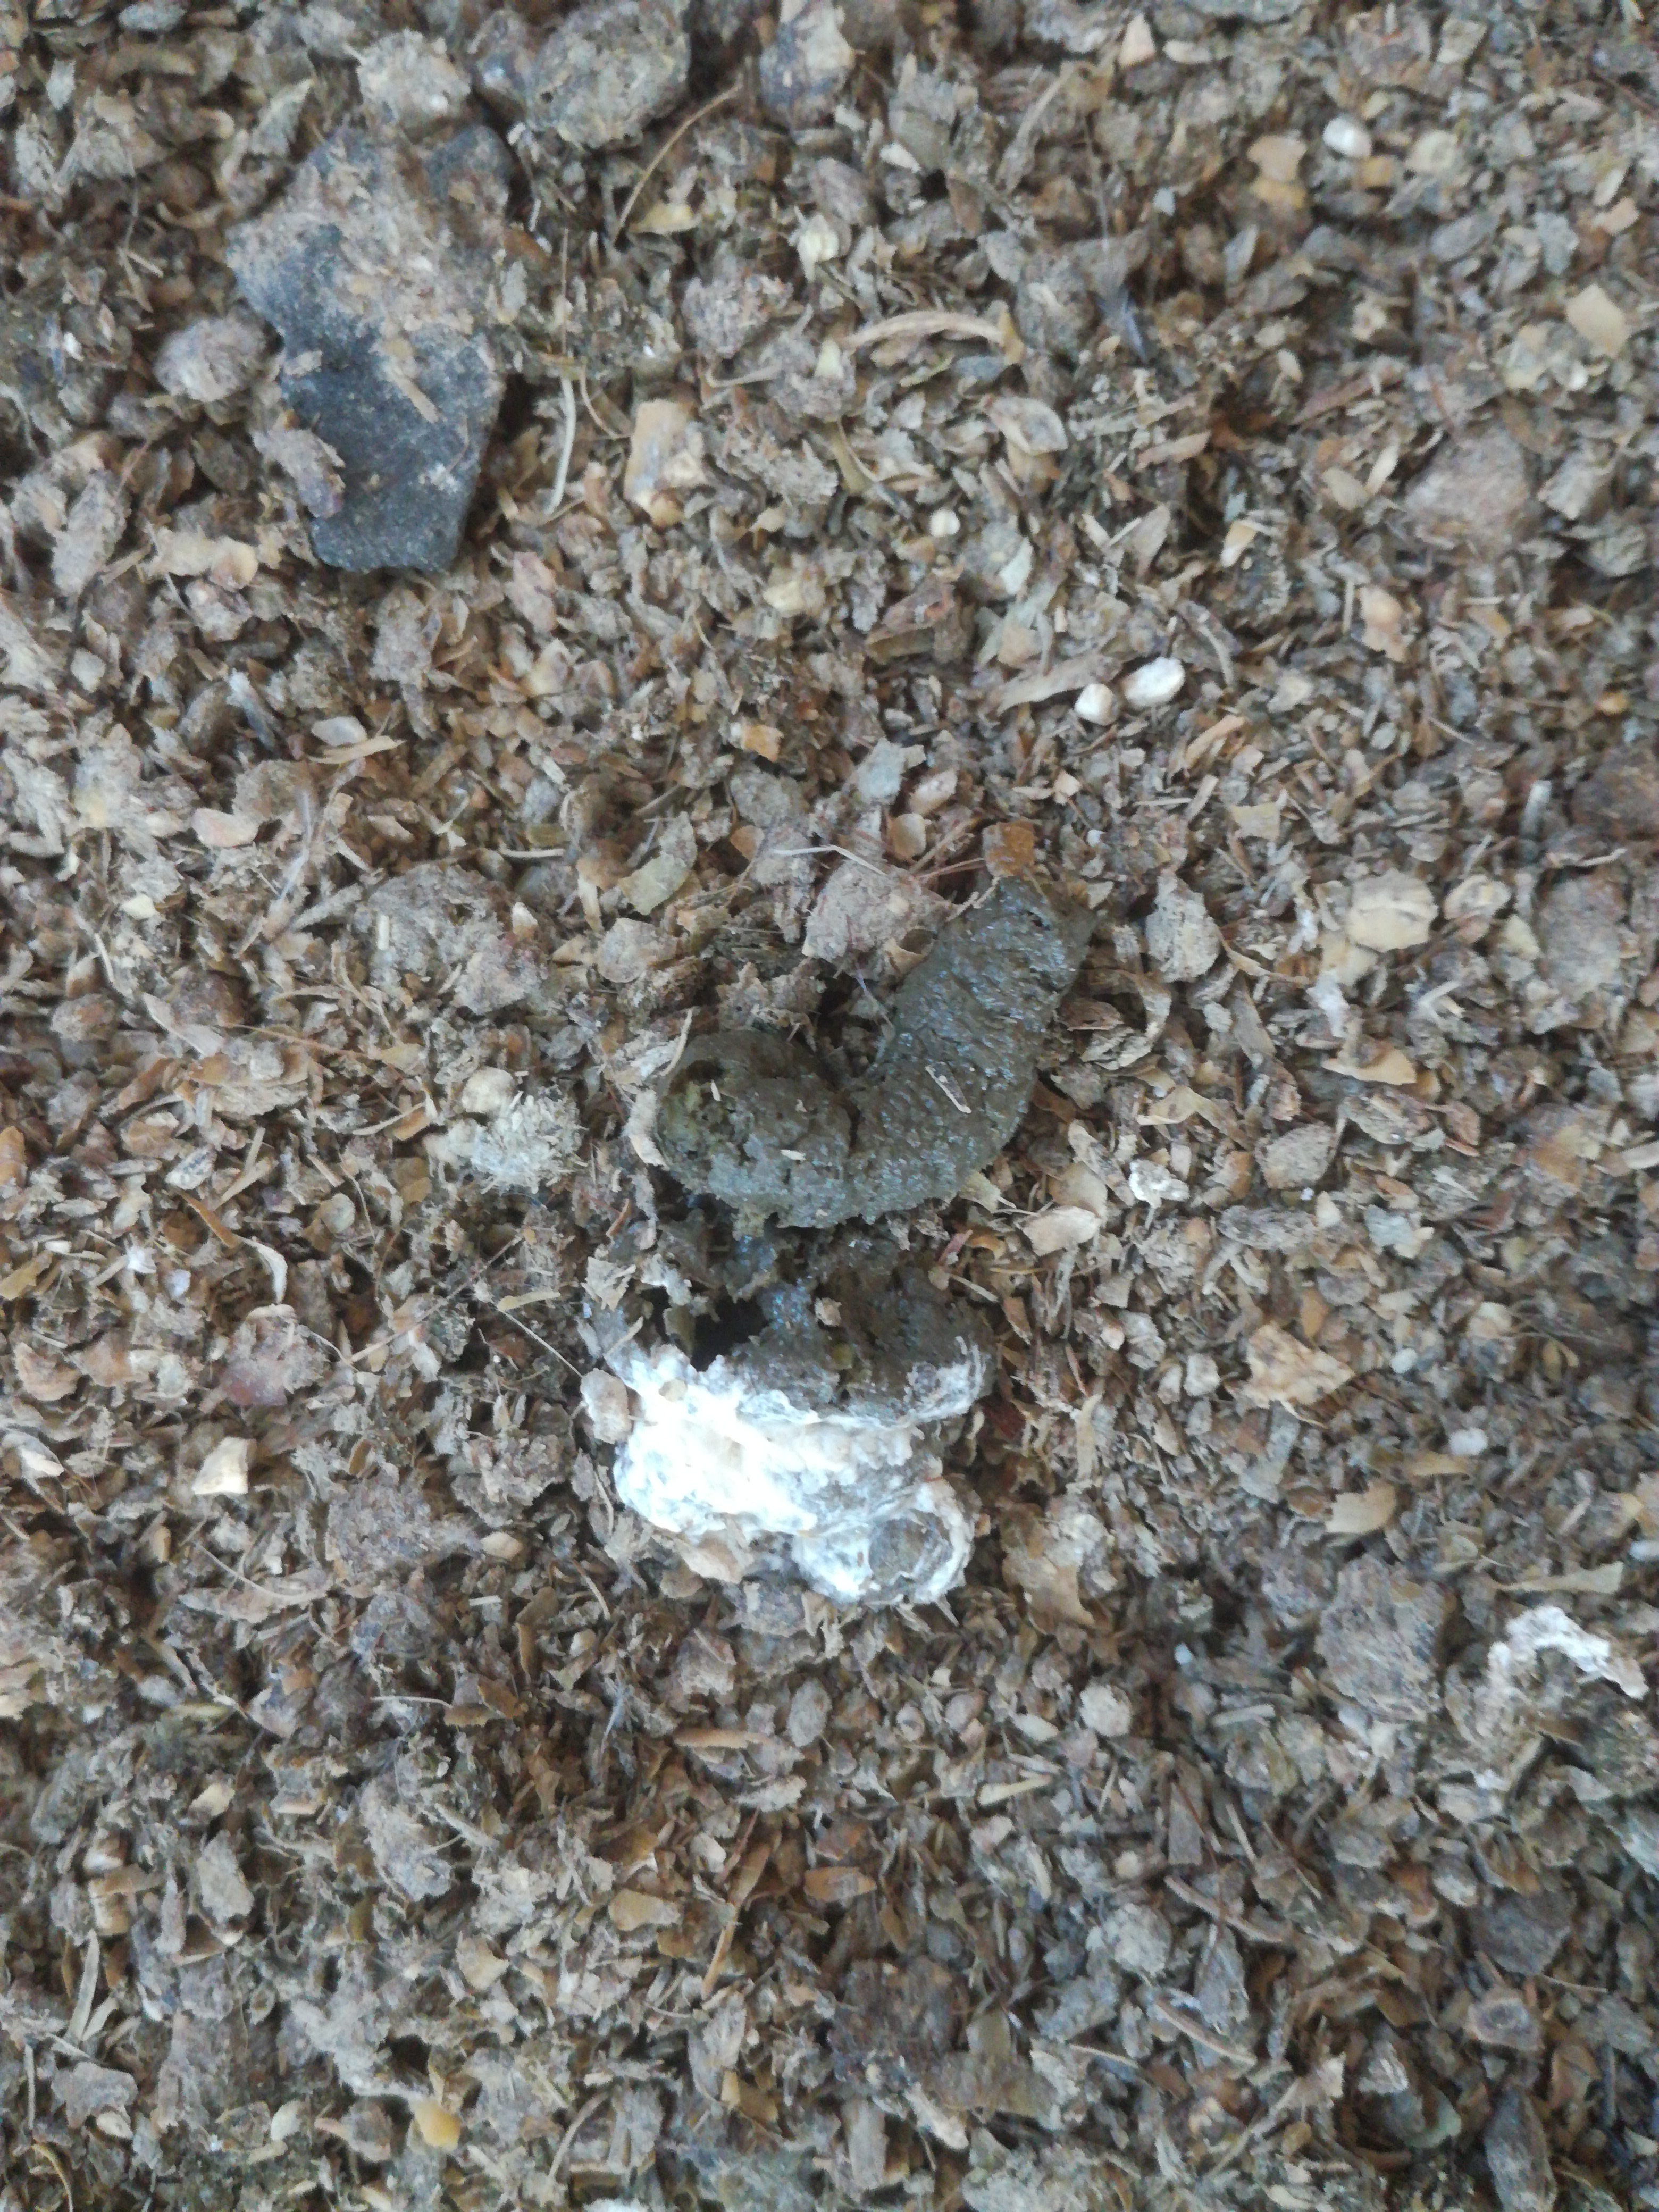
PCR-confirmed diagnosis: Healthy